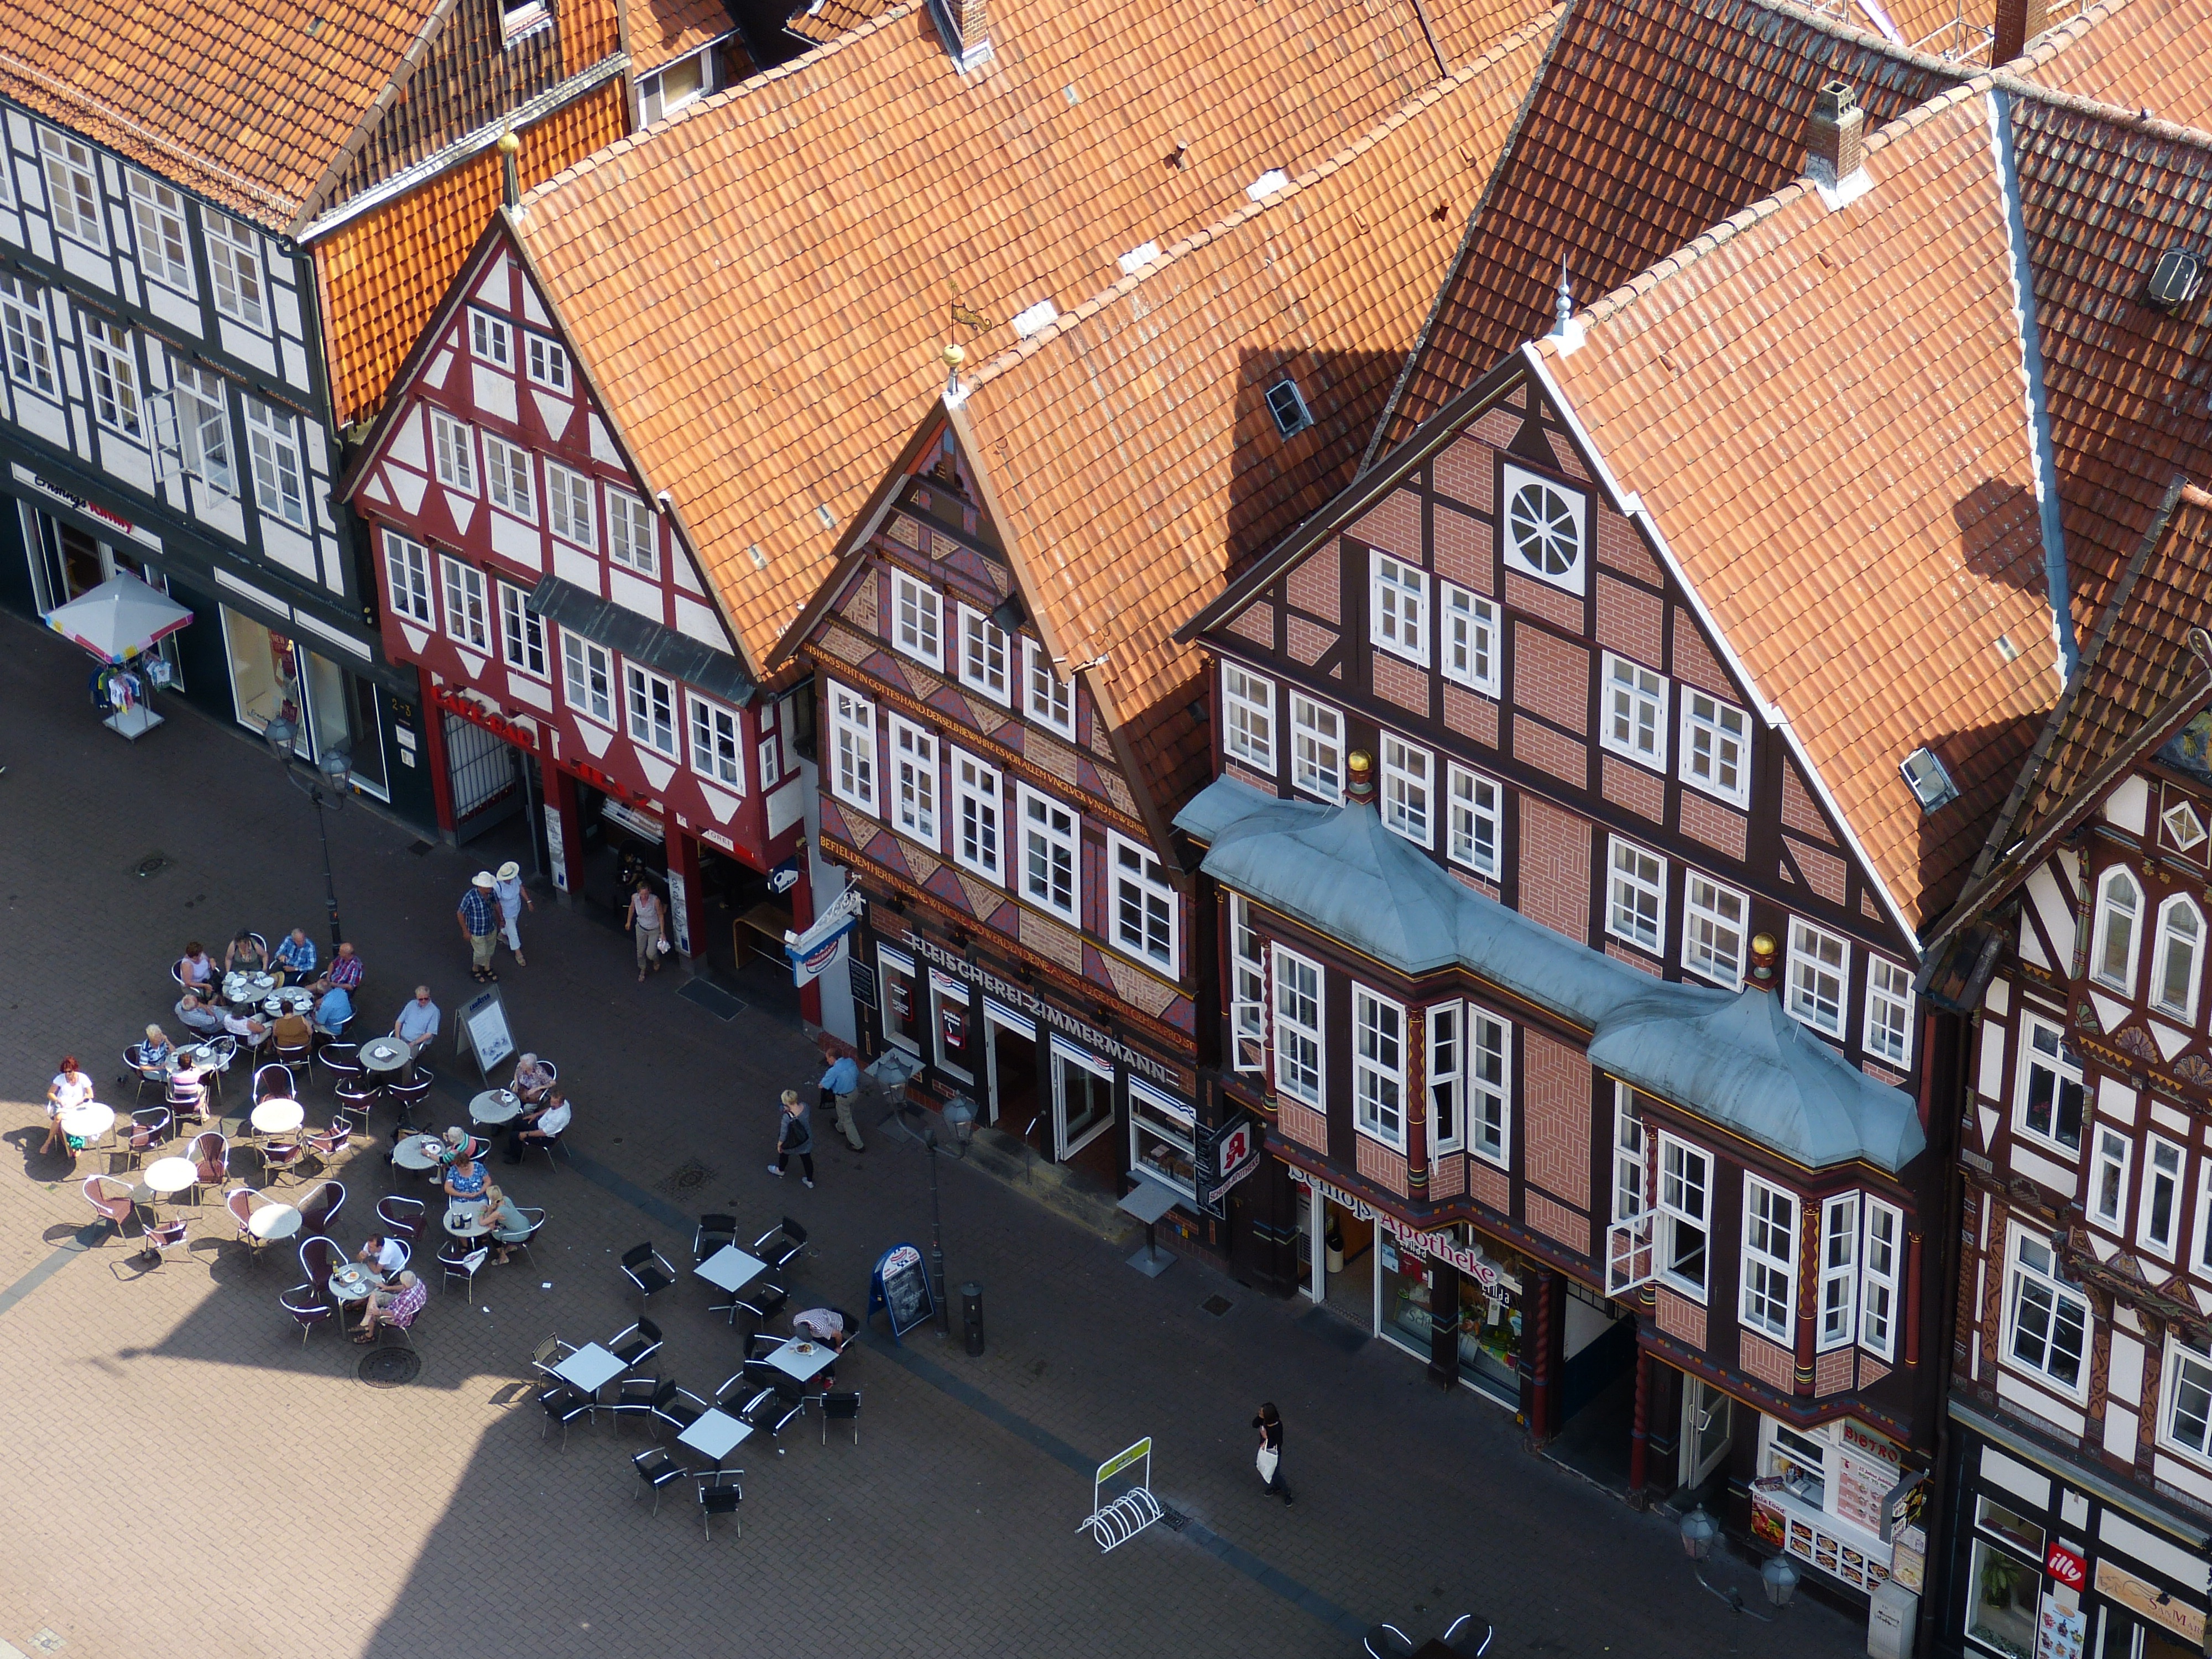
architecture, road, street, town, view, city, cityscape, downtown, aerial view, old town, outlook, historically, neighbourhood, lower saxony, fachwerkhaus, truss, urban area, celle, residential area, human settlement